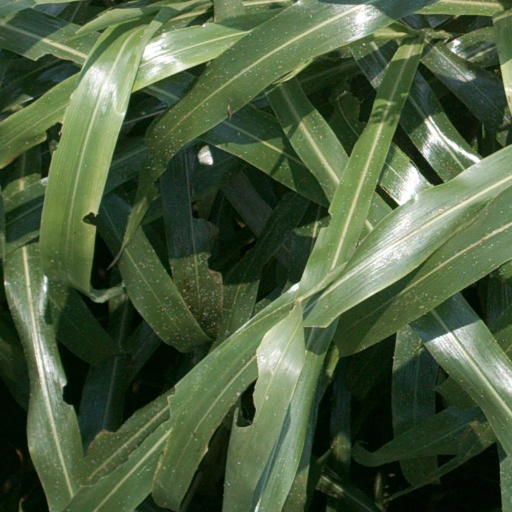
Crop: sorghum